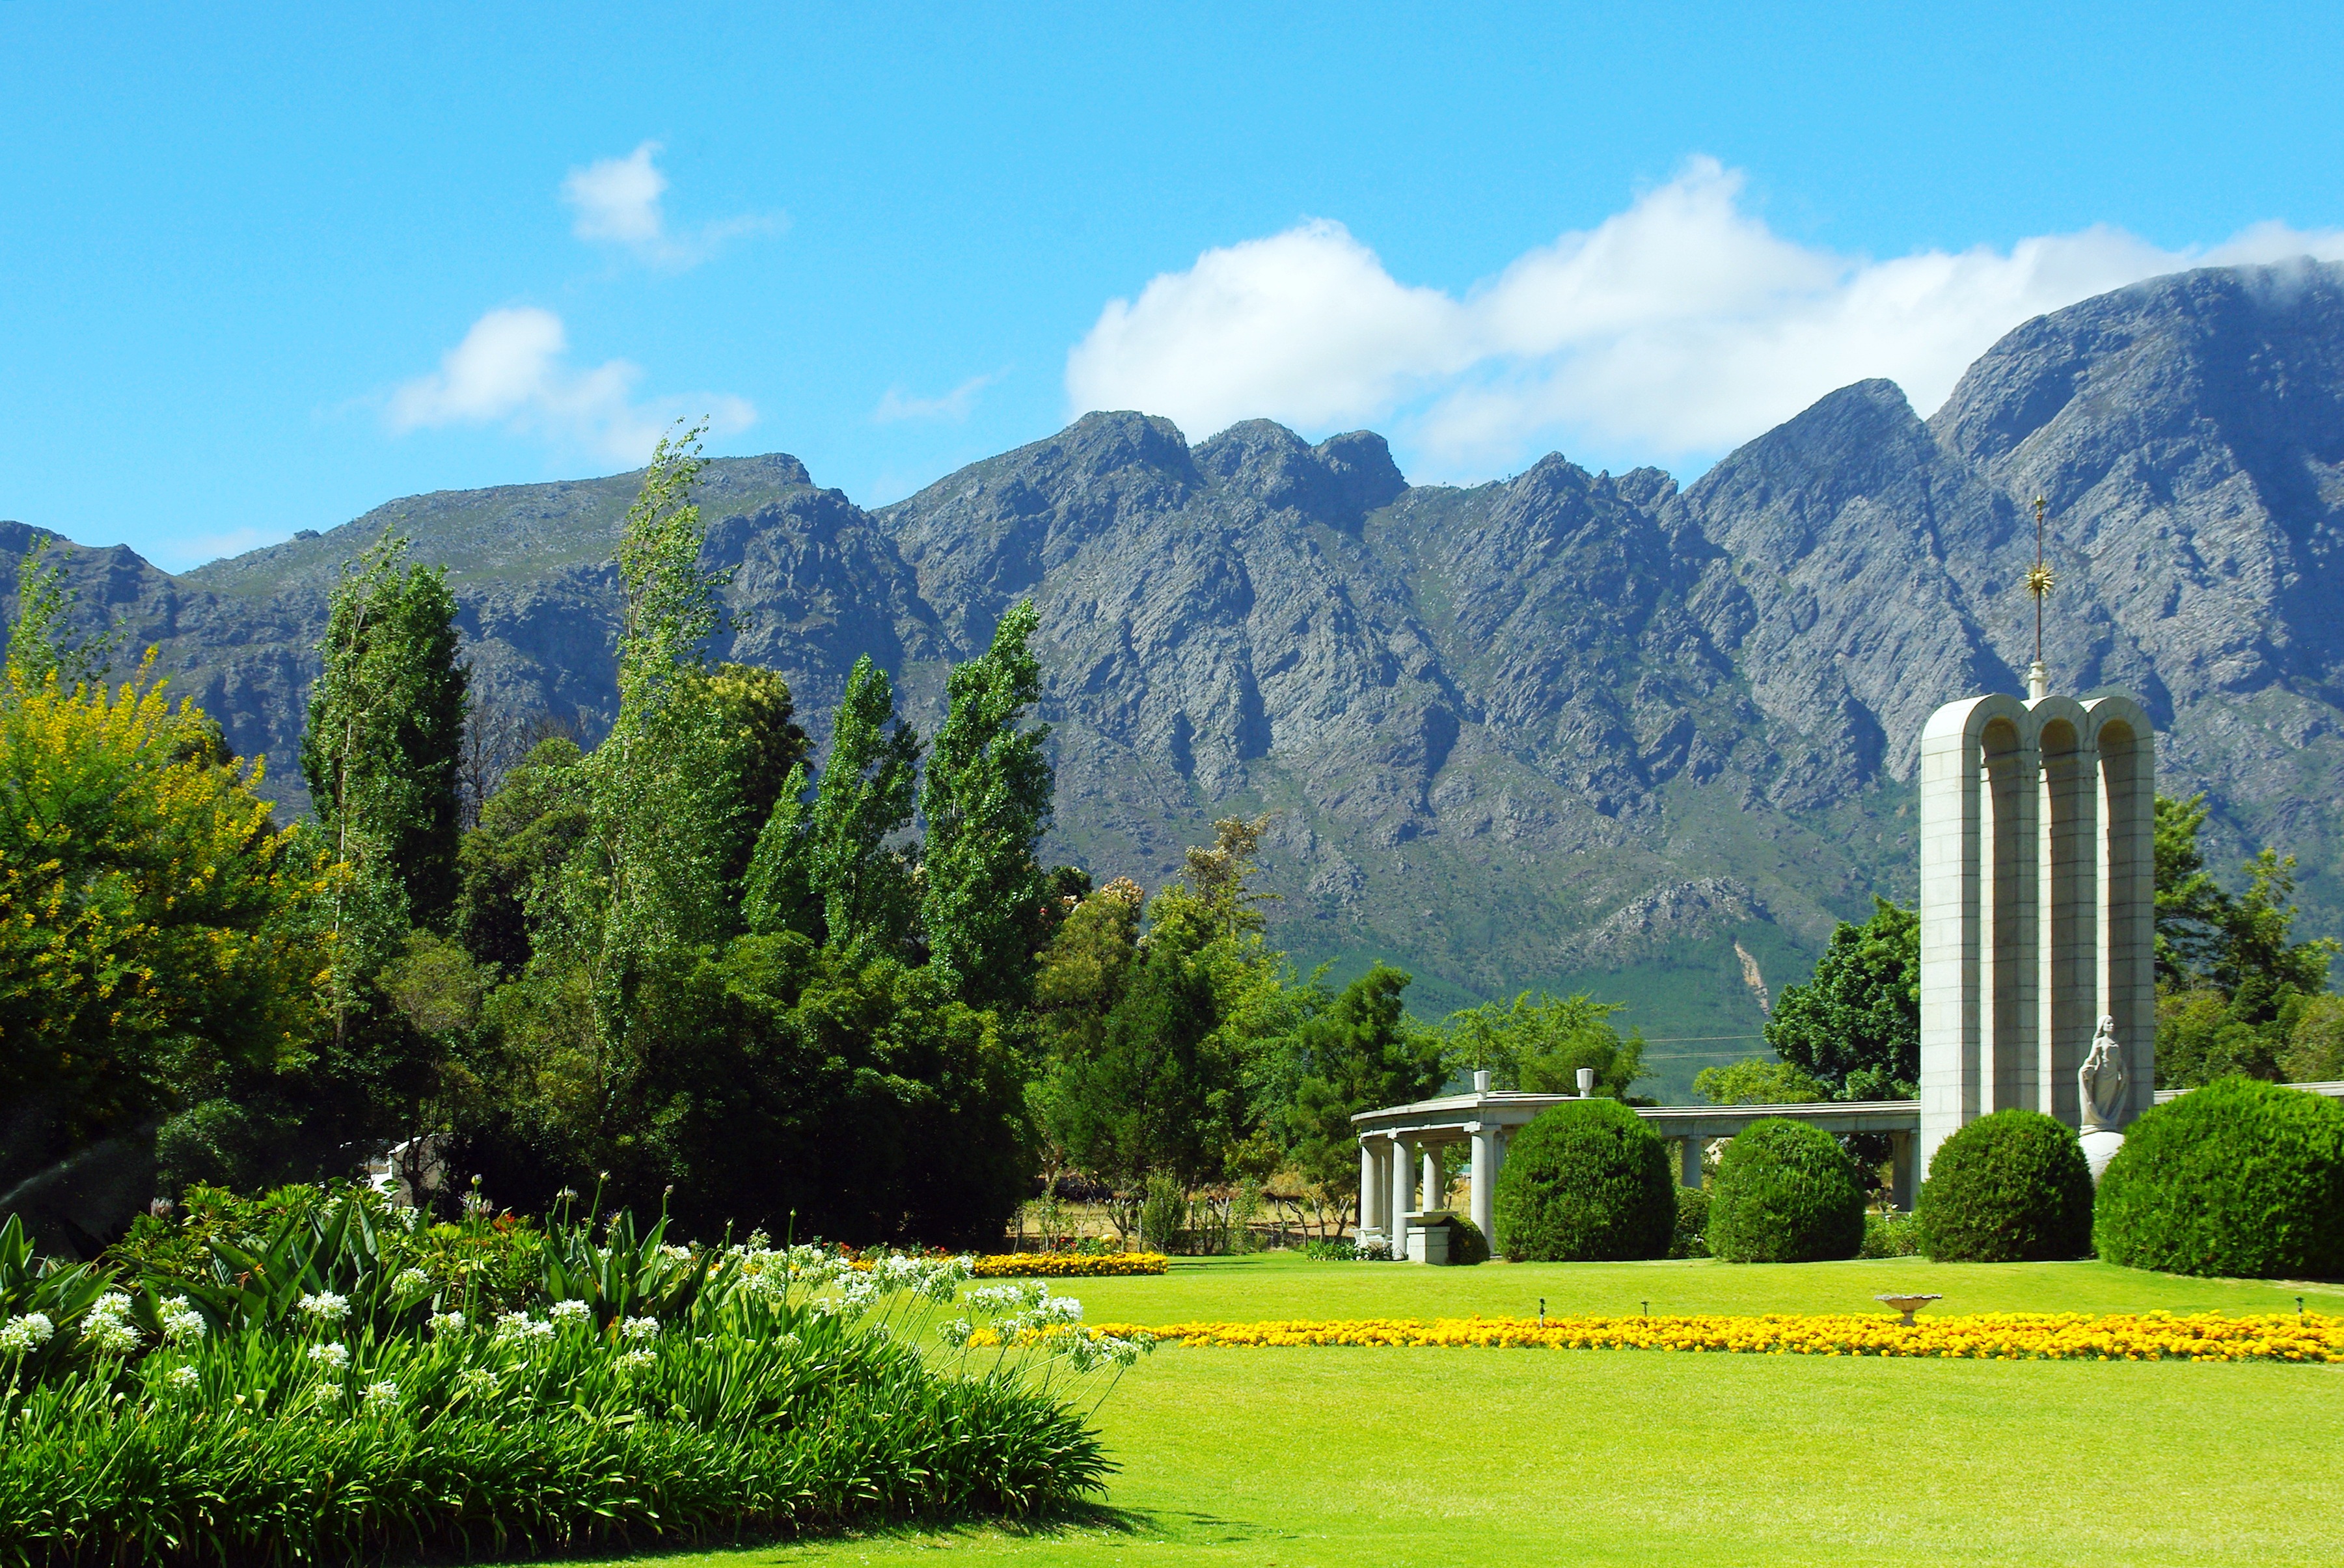
landscape, tree, mountain, meadow, hill, flower, valley, mountain range, park, memorial, mountains, alps, plateau, estate, commemoration, south africa, the cap, rural area, protestant, franshoeck, huguenot, mountainous landforms